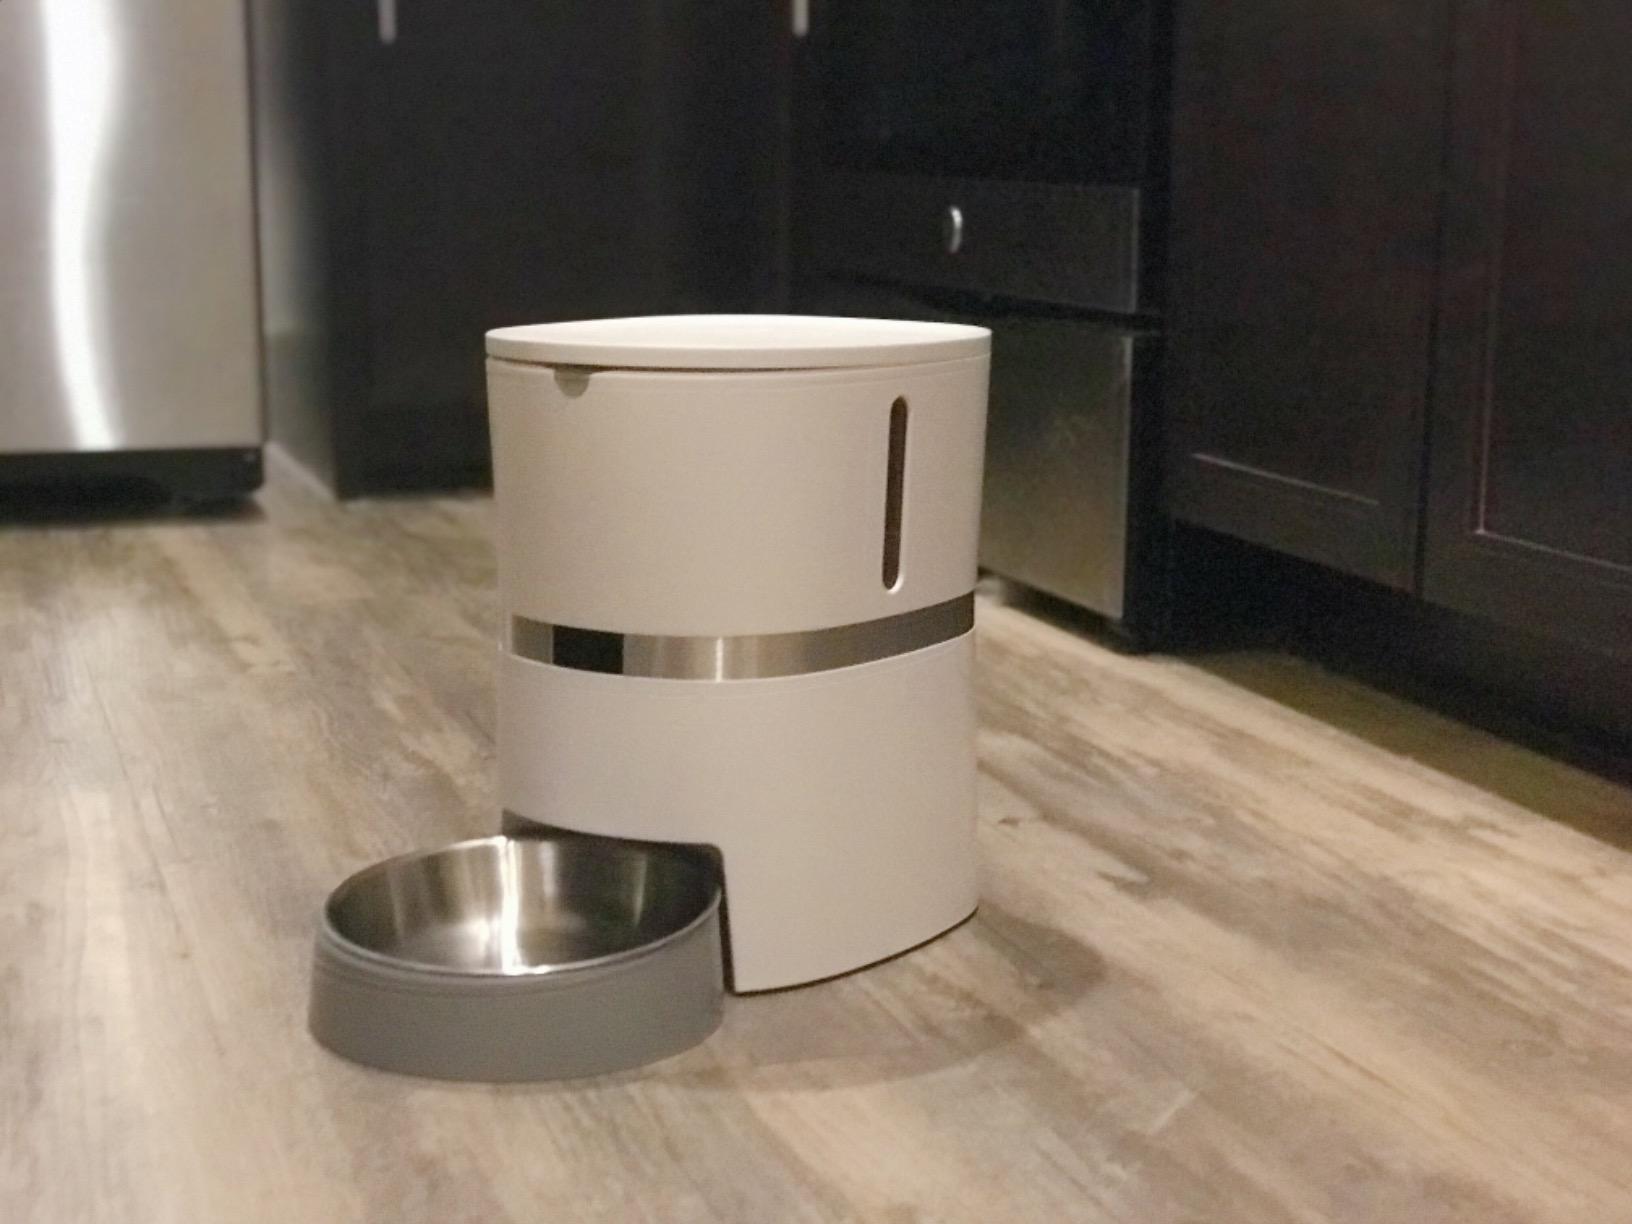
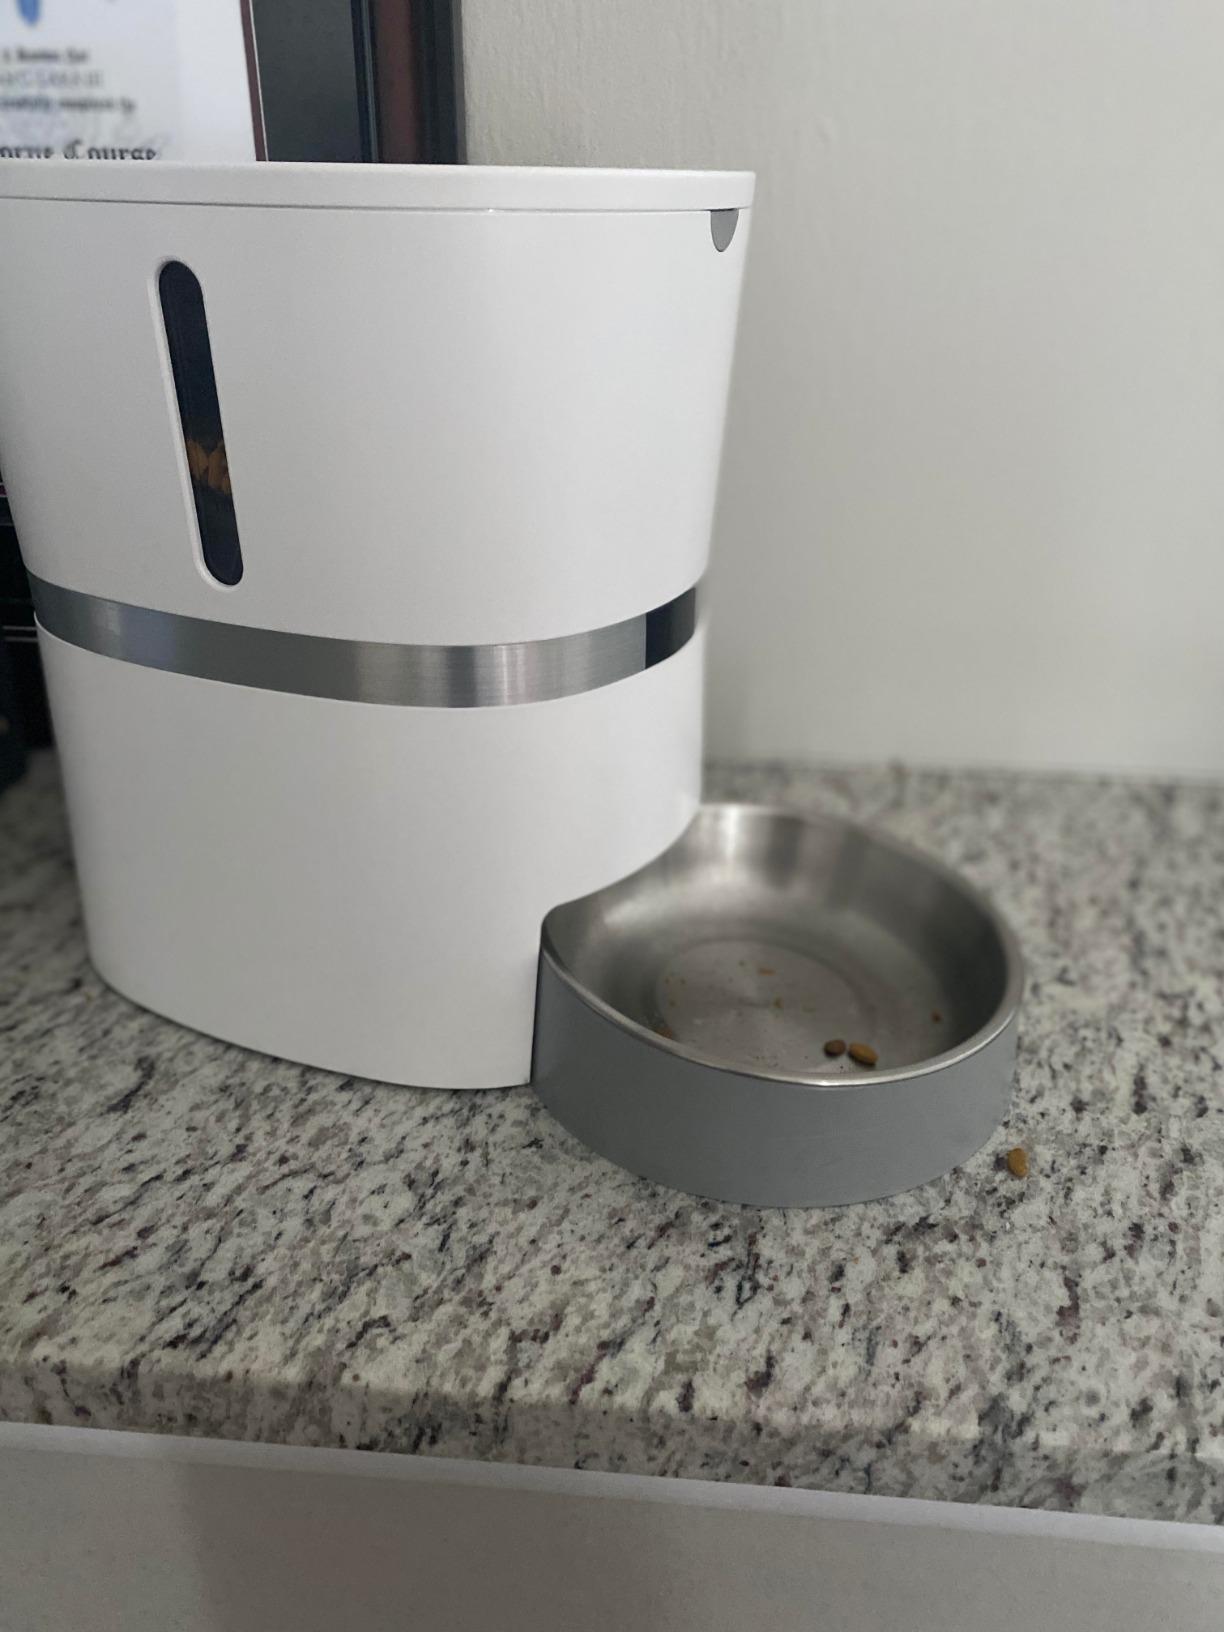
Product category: items_feeder
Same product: yes